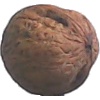
Label: walnut